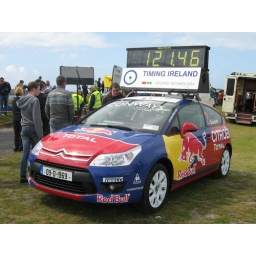
Timing Ireland lead car clock in use at the achill half marathon 2009